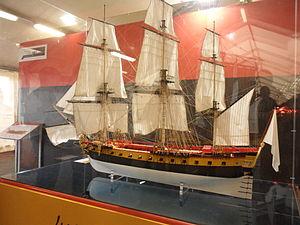
Maquette de l'Hermione
L’Hermione est un navire de guerre français en service de 1779 à 1793. C'est une frégate de 12 portant 26 canons de 12 livres et 8 canons supplémentaires de 6 livres. En jargon naval on la dénomme « frégate de 26 canons », bien qu'à l'origine elle en ait porté 34. Elle fait partie des frégates de la classe Concorde, construites à partir de 1777 à l'arsenal de Rochefort.
Léon Guignace est un ingénieur naval français qui construisit plusieurs navires célèbres dans la seconde moitié du XVIIIᵉ siècle.
Le royaume de France est le nom historiographique donné à différentes entités politiques de la France au Moyen Âge et à l'époque moderne. Selon les historiens, la date de création du royaume est associée à un de ces trois événements majeurs : l'avènement de Clovis en 481 et l'extension des royaumes francs, le partage de l'Empire carolingien en 843 et l'élection d'Hugues Capet en 987. Il prend fin lors de la Révolution française en 1792 avant de réapparaître brièvement de 1814 à 1848.